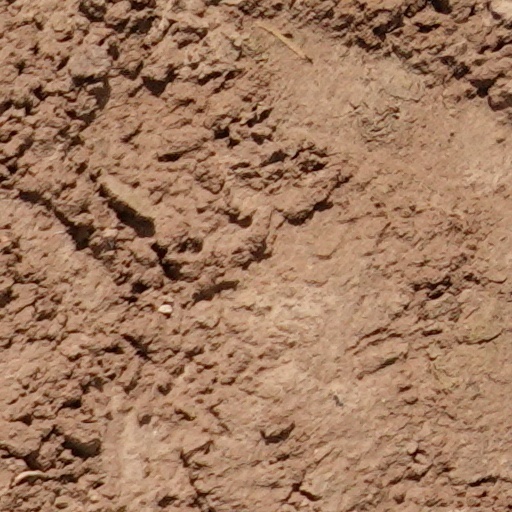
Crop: wheat